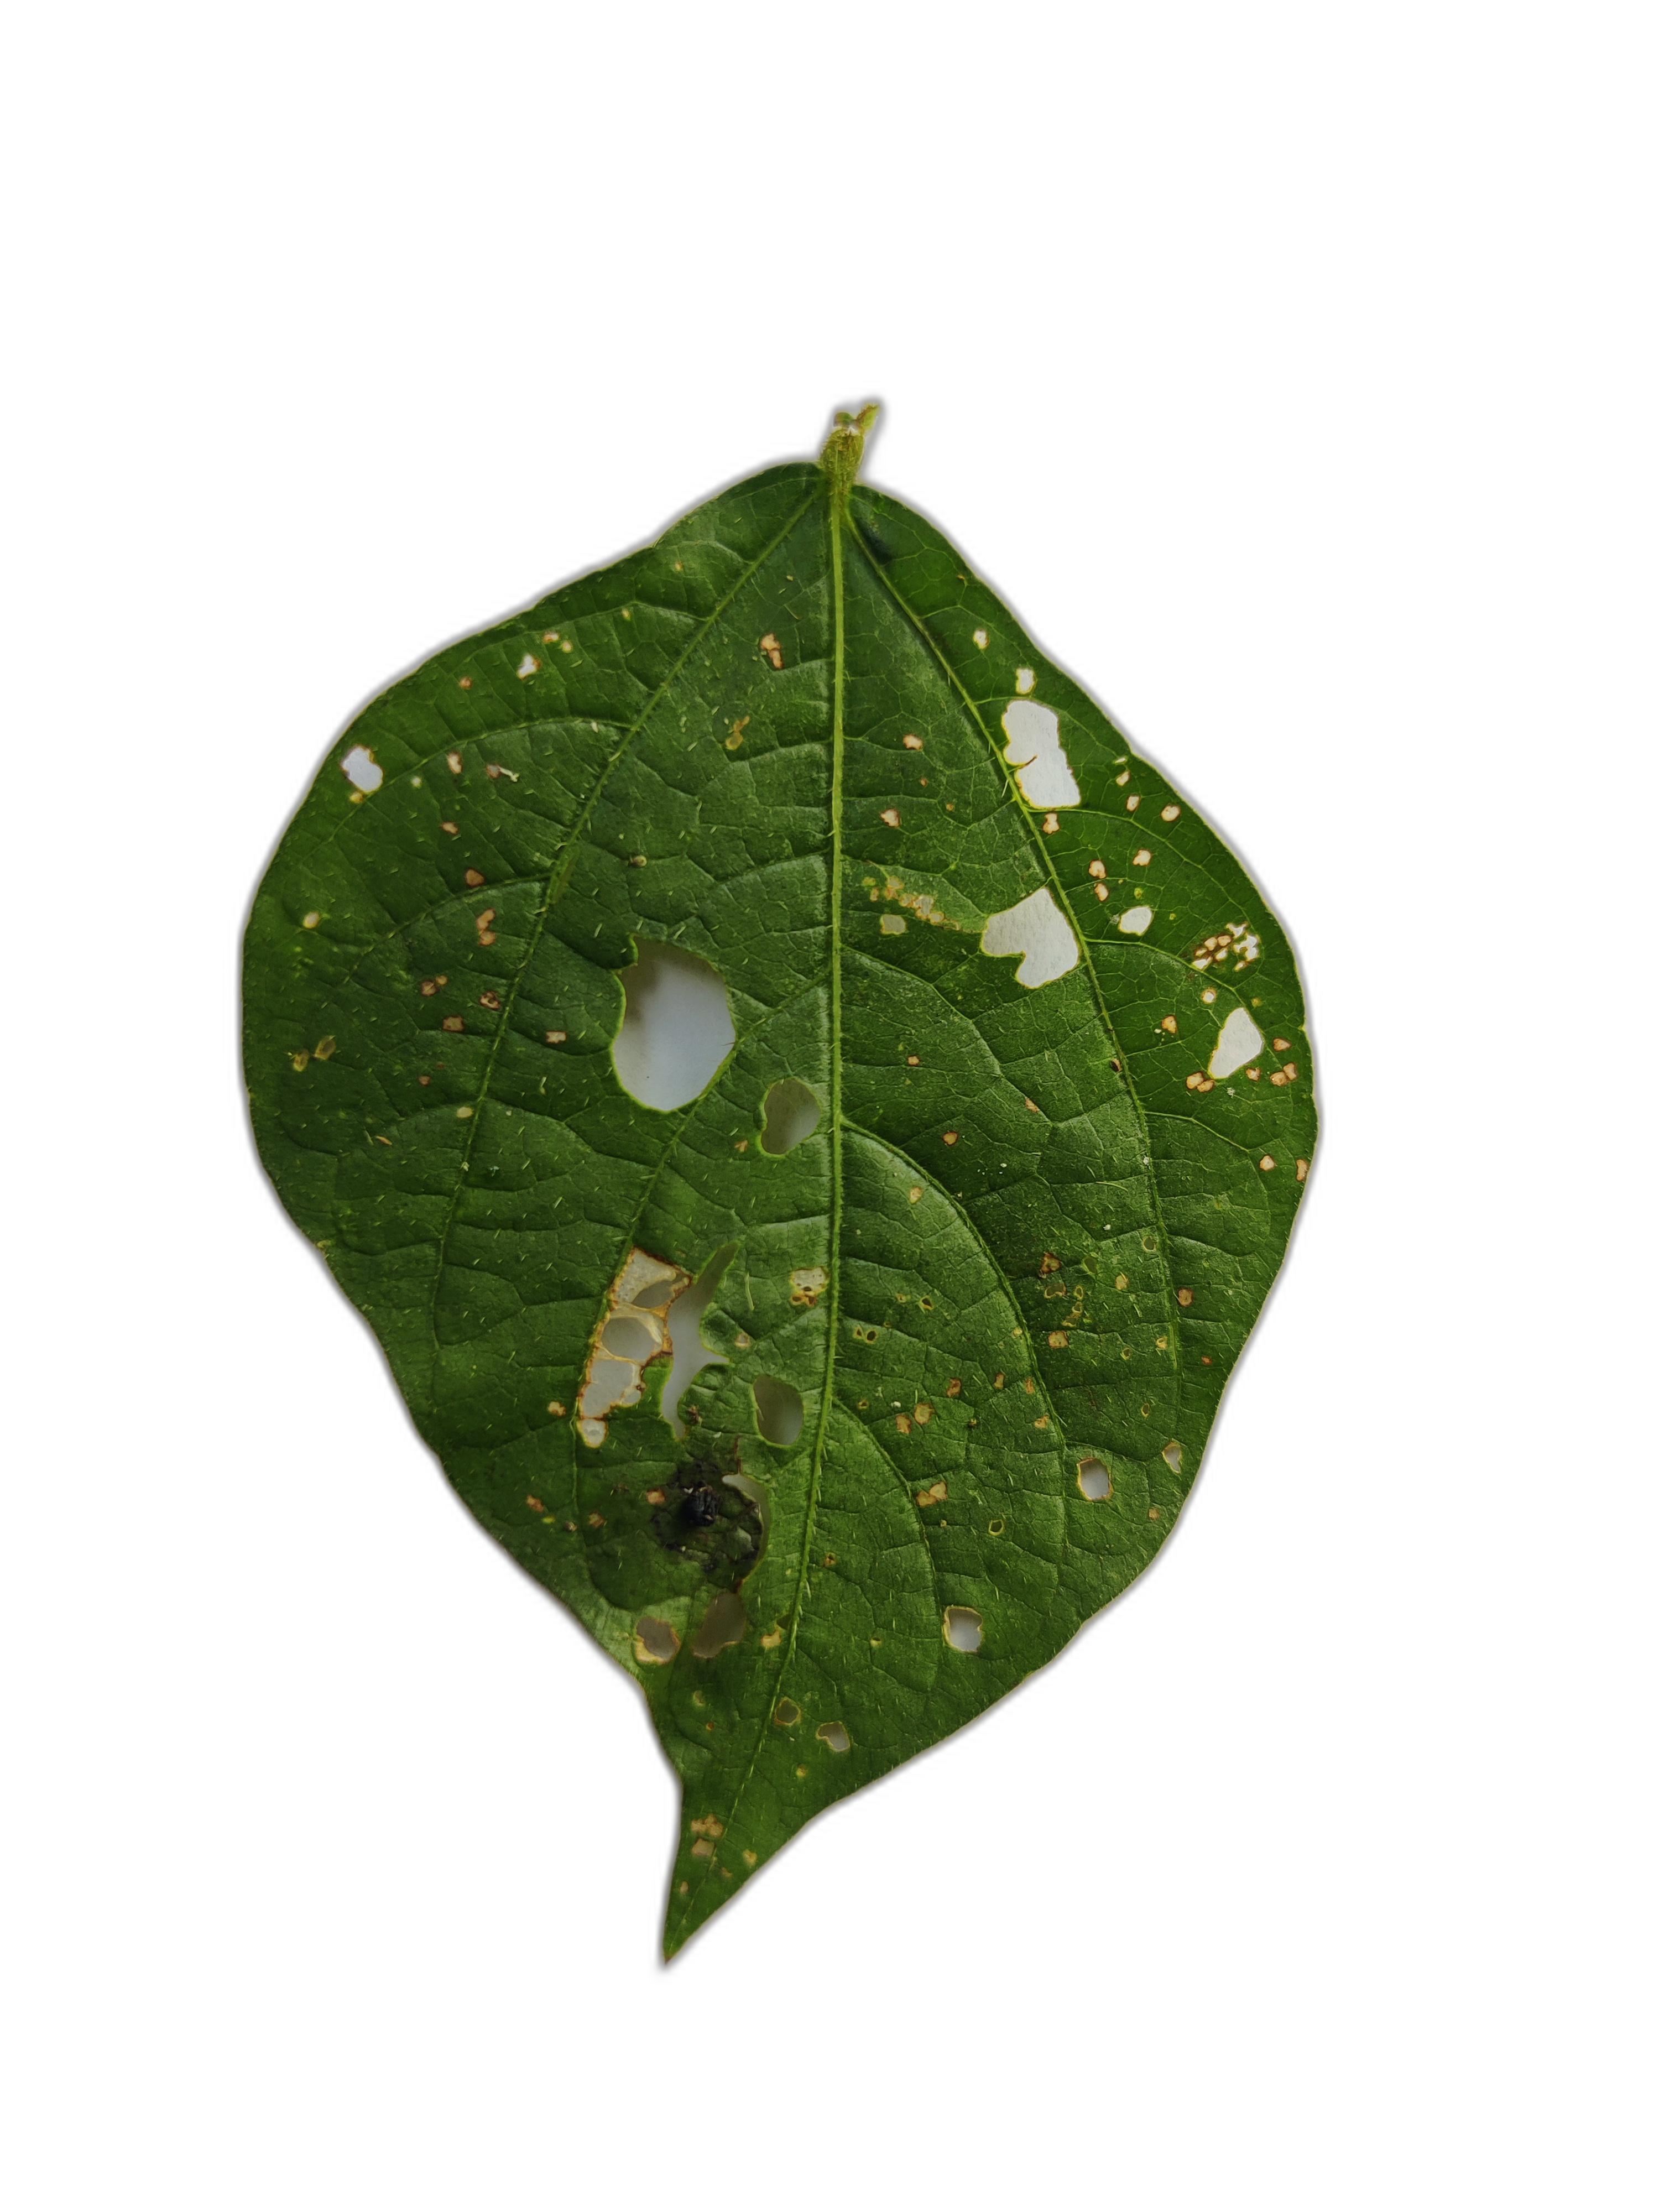
Label: Cercospora leaf spot